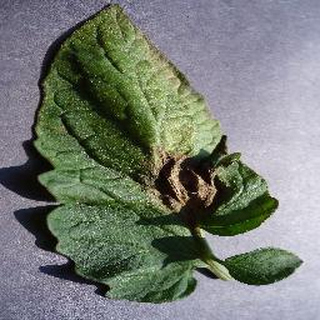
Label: tomato_late_blight